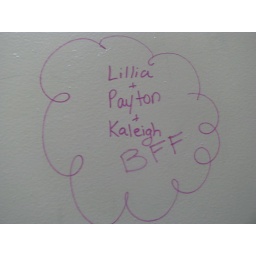
On the bathroom wall in the Mellow Mushroom....thanks, Theresa!